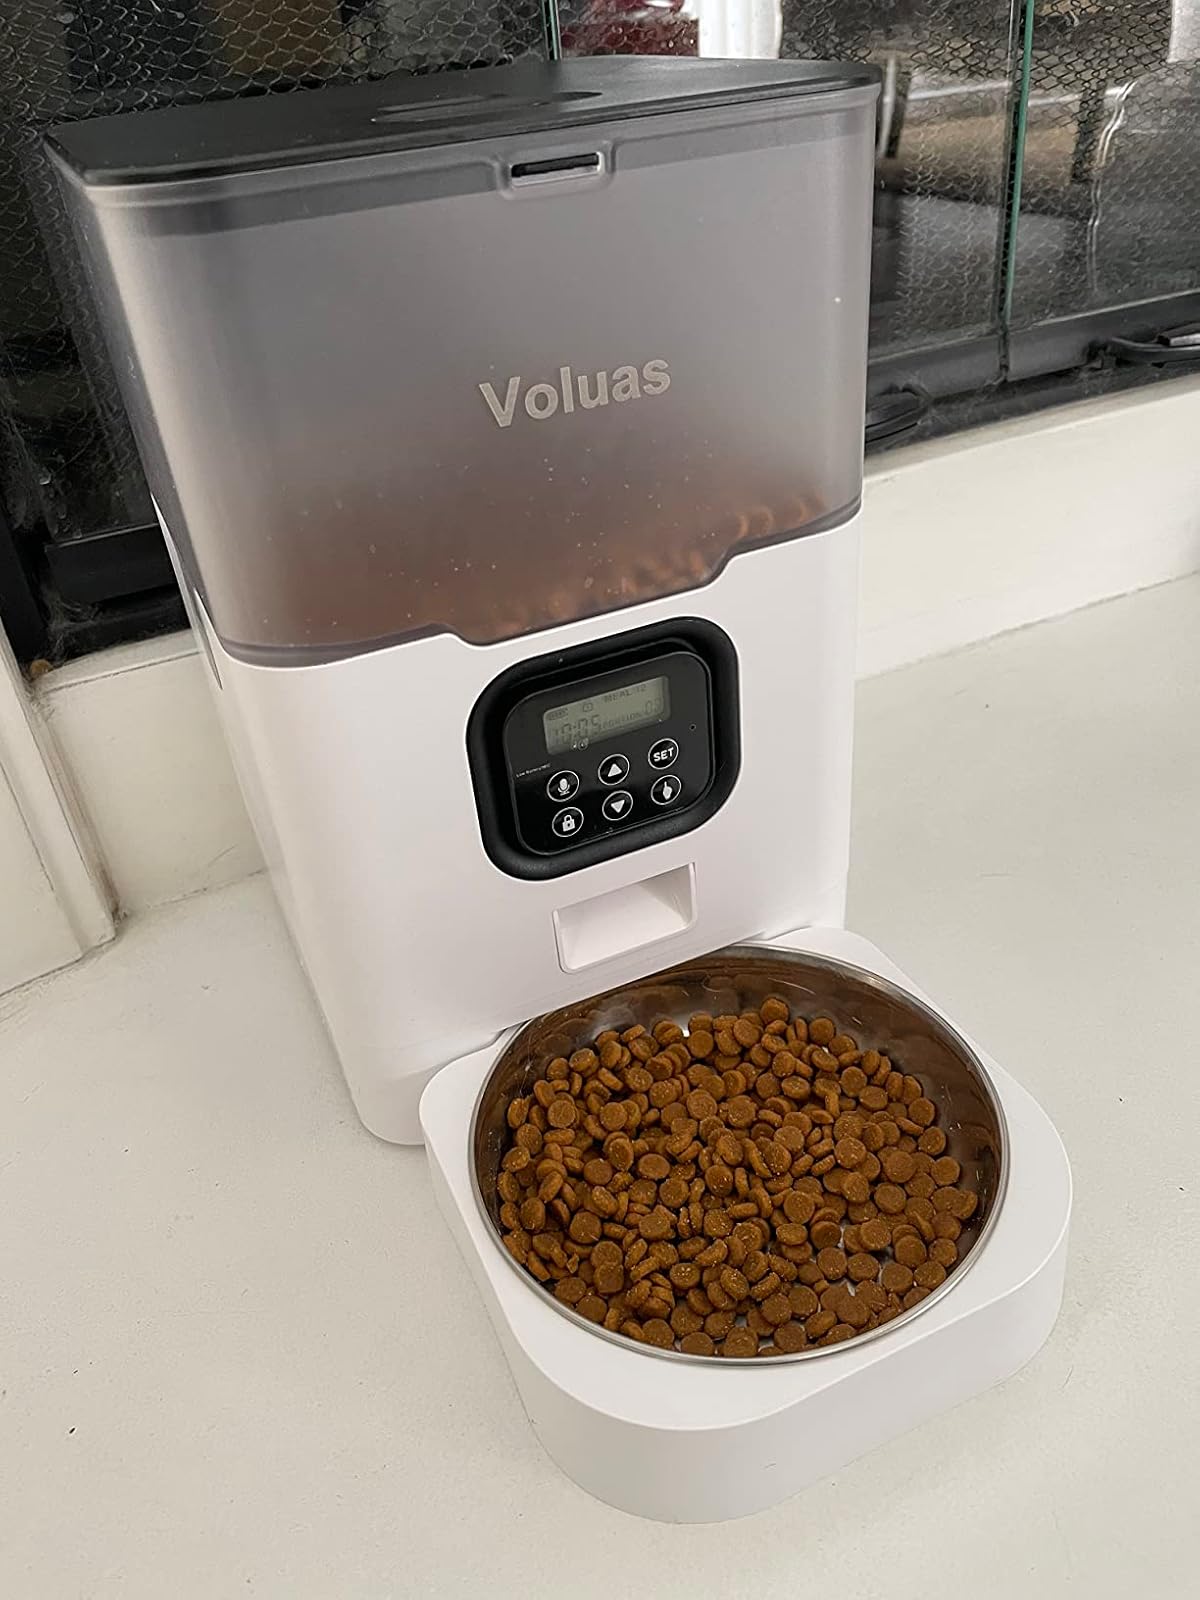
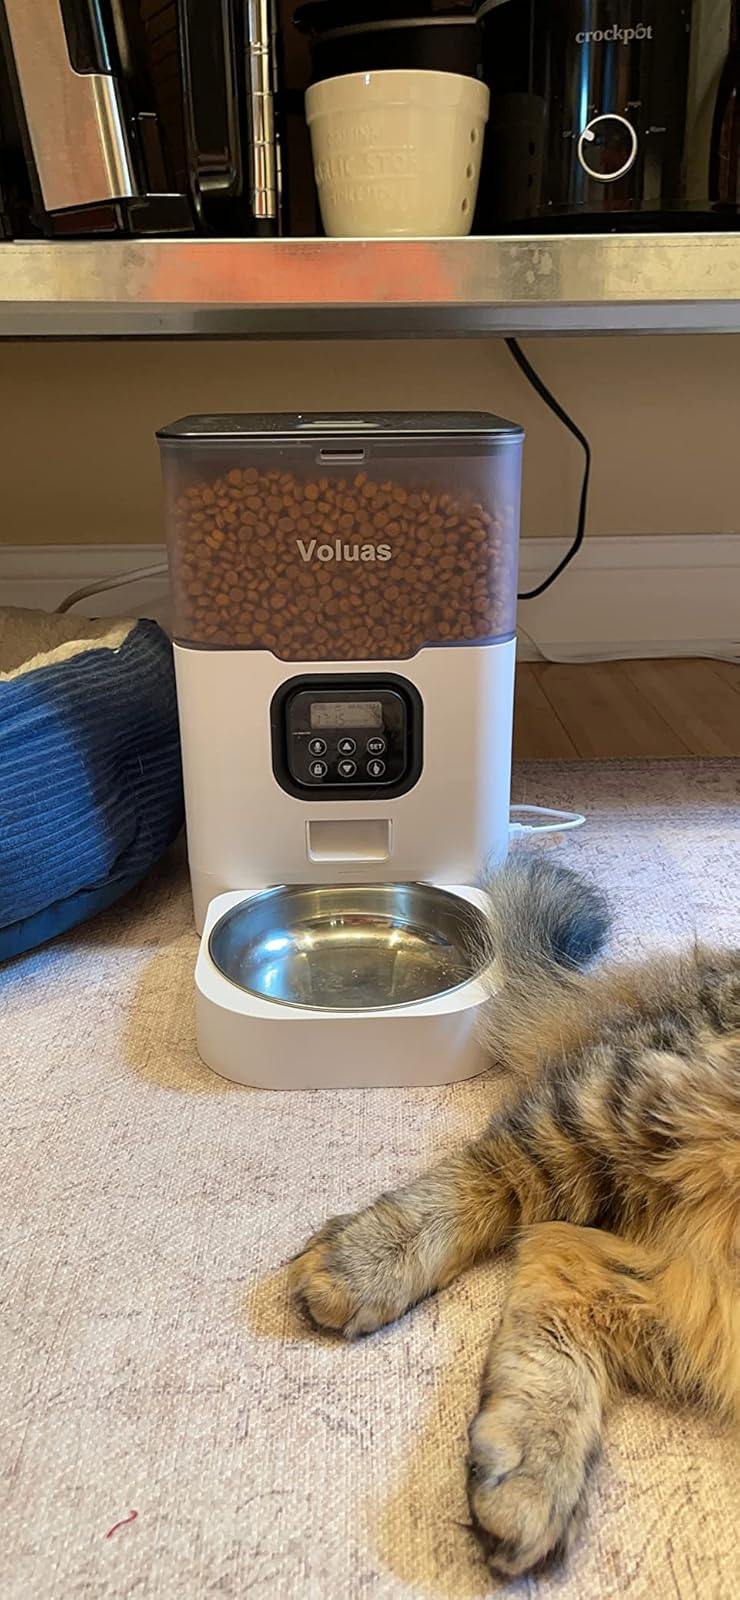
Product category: items_feeder
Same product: yes